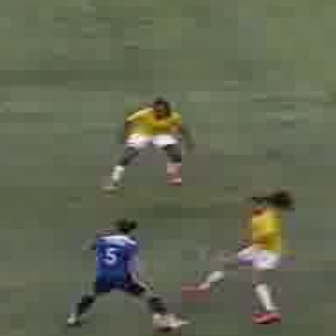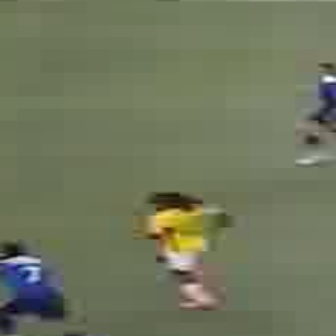
  Please identify the target specified by the bounding box [97,96,191,190] in the first image and locate it in the second image. Return the coordinates in [x_min,y_min,x_max,y_max] format.
Answer: [127,187,246,306]